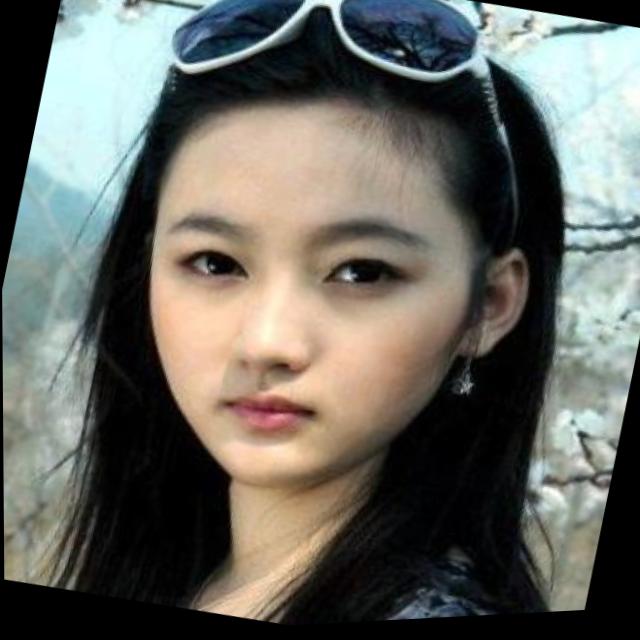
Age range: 21-44